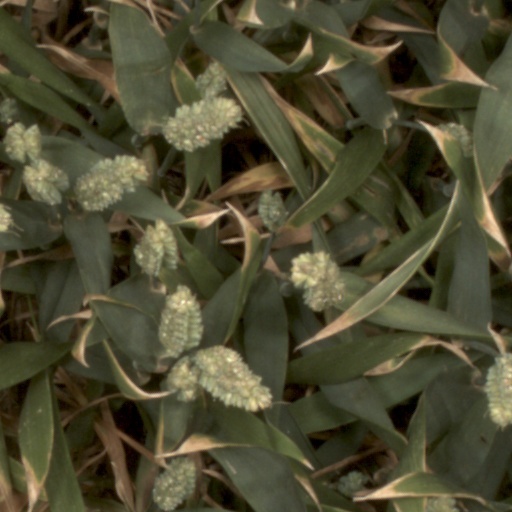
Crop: wheat